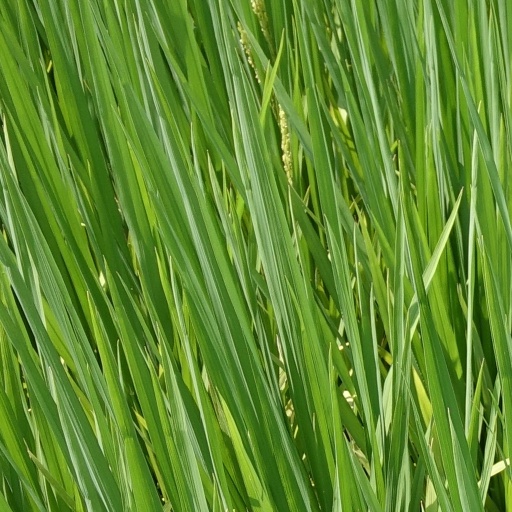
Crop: rice